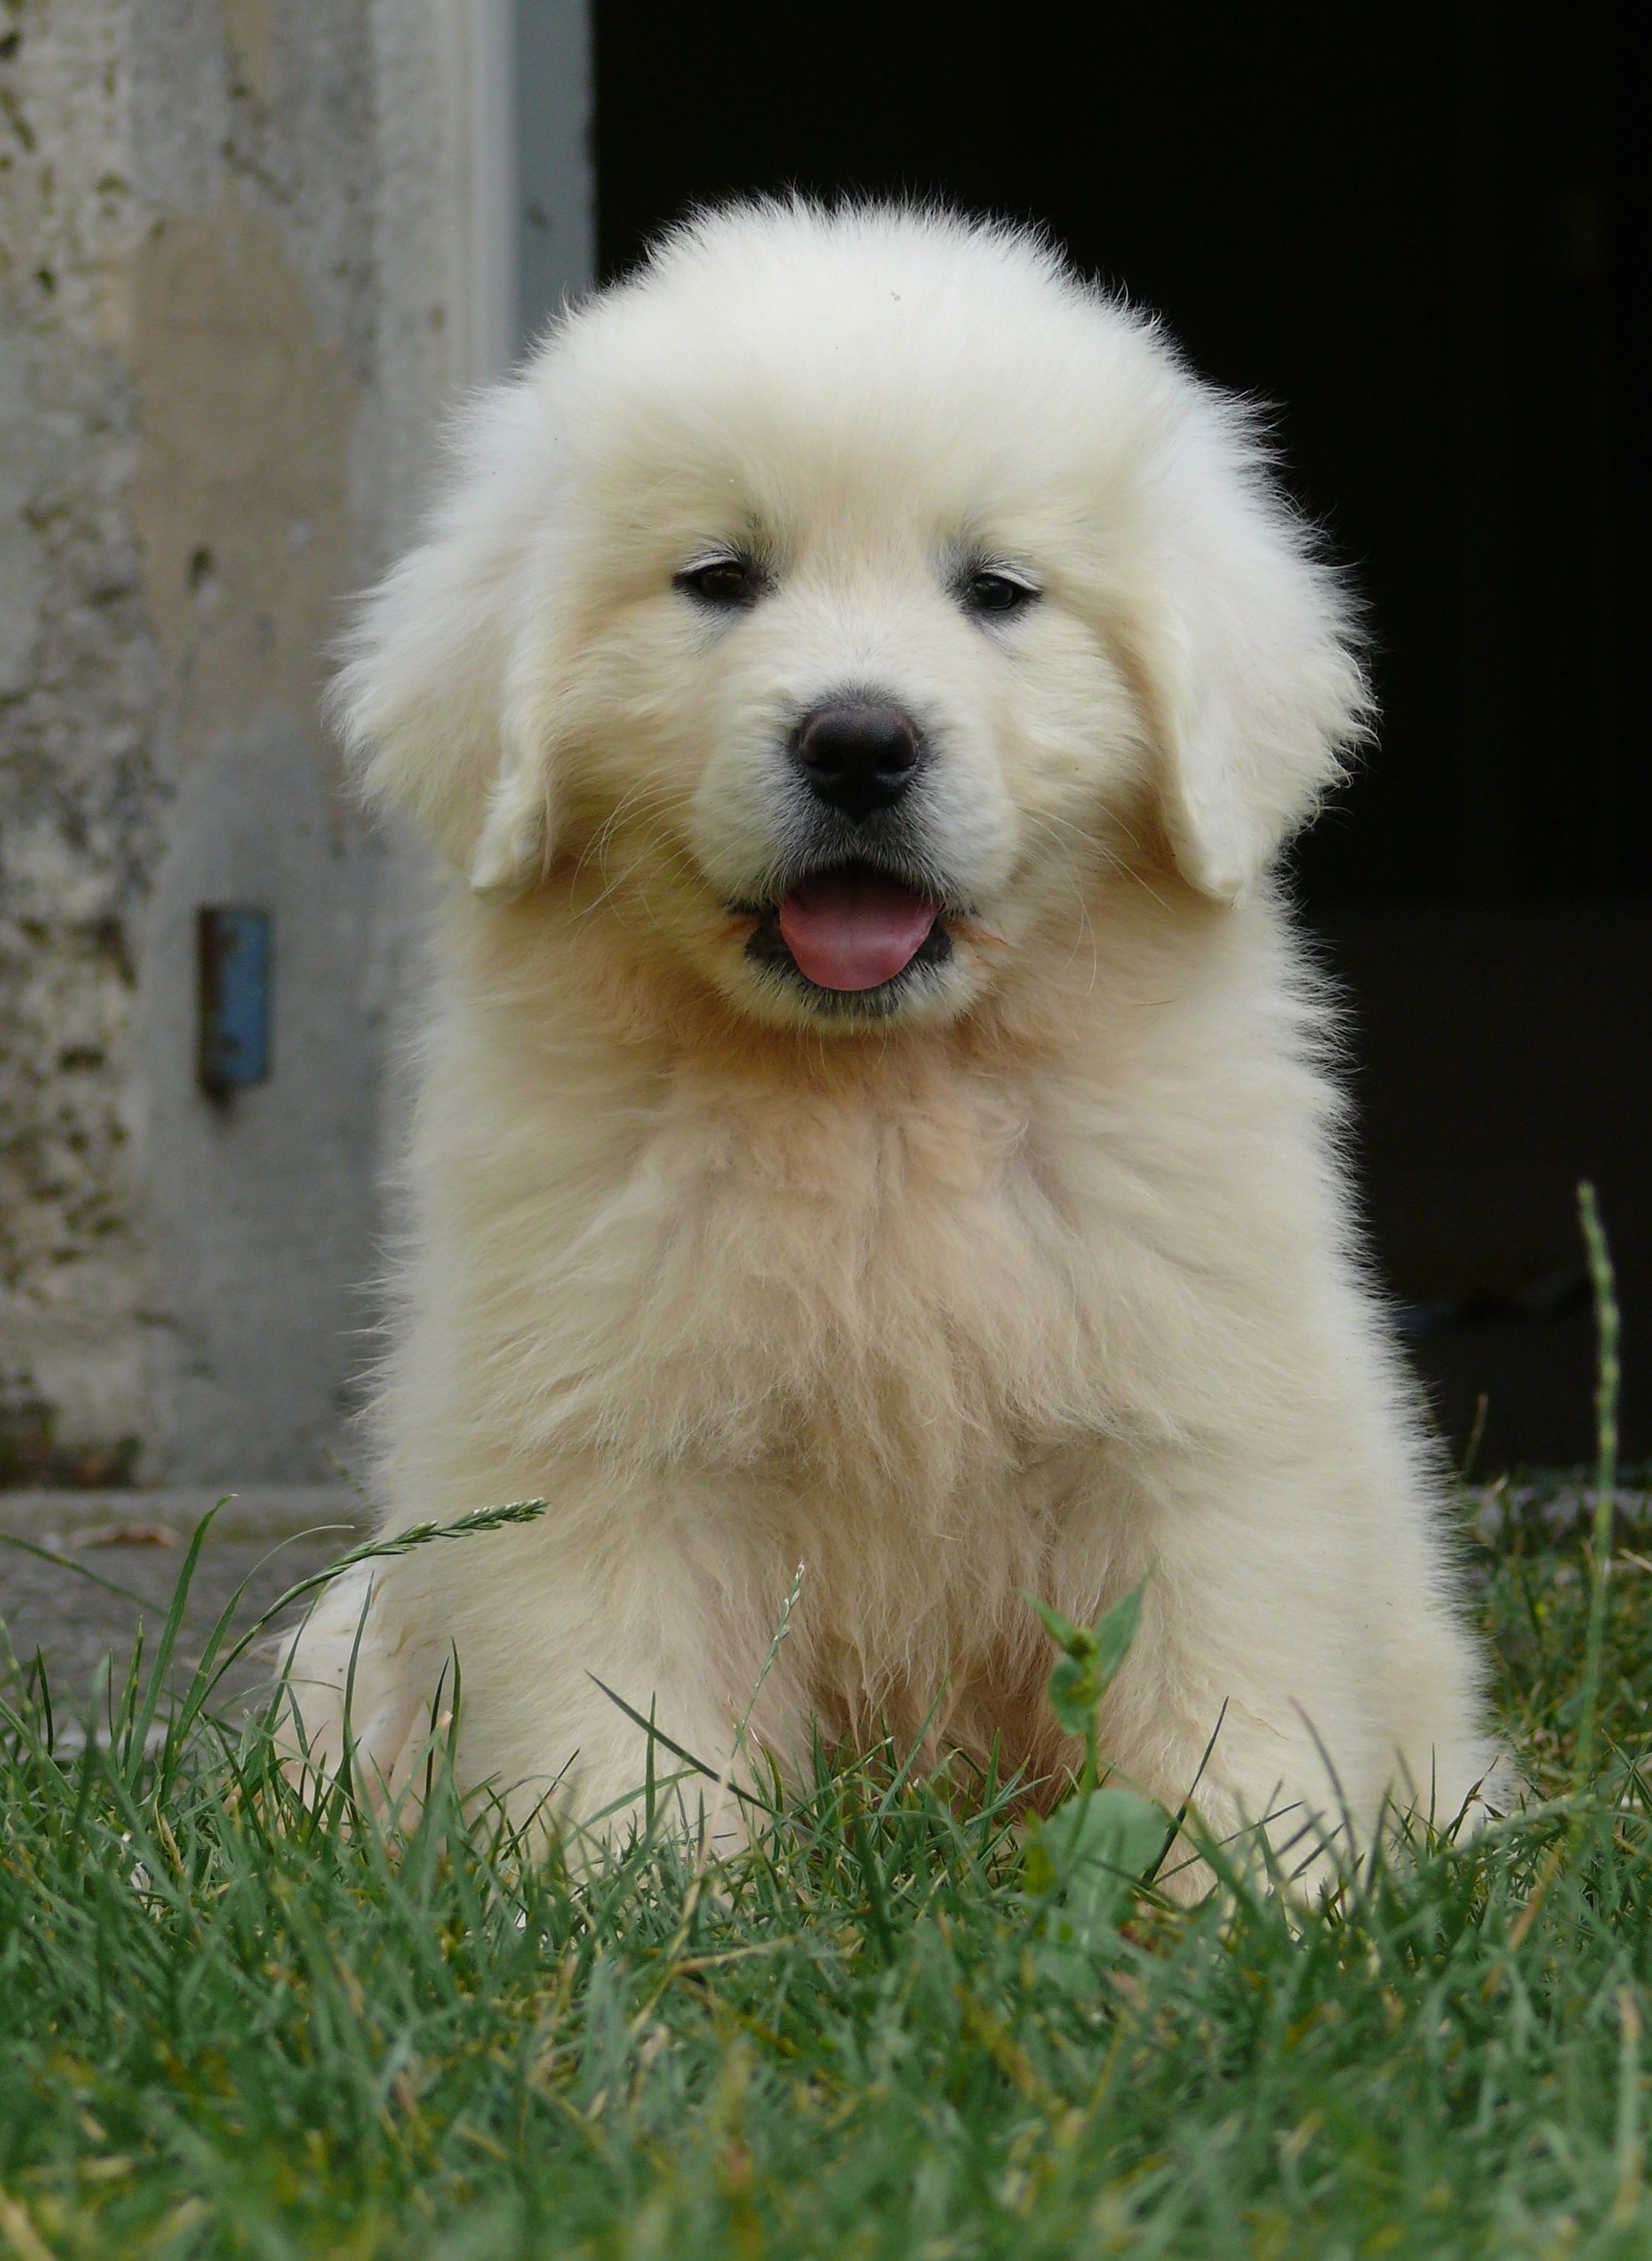
puppy, dog, portrait, mammal, golden retriever, animals, vertebrate, dog breed, berger, podhale, white dog, dog like mammal, carnivoran, dog breed group, dog crossbreeds, great pyrenees, maremma sheepdog, slovak cuvac, polish tatra sheepdog